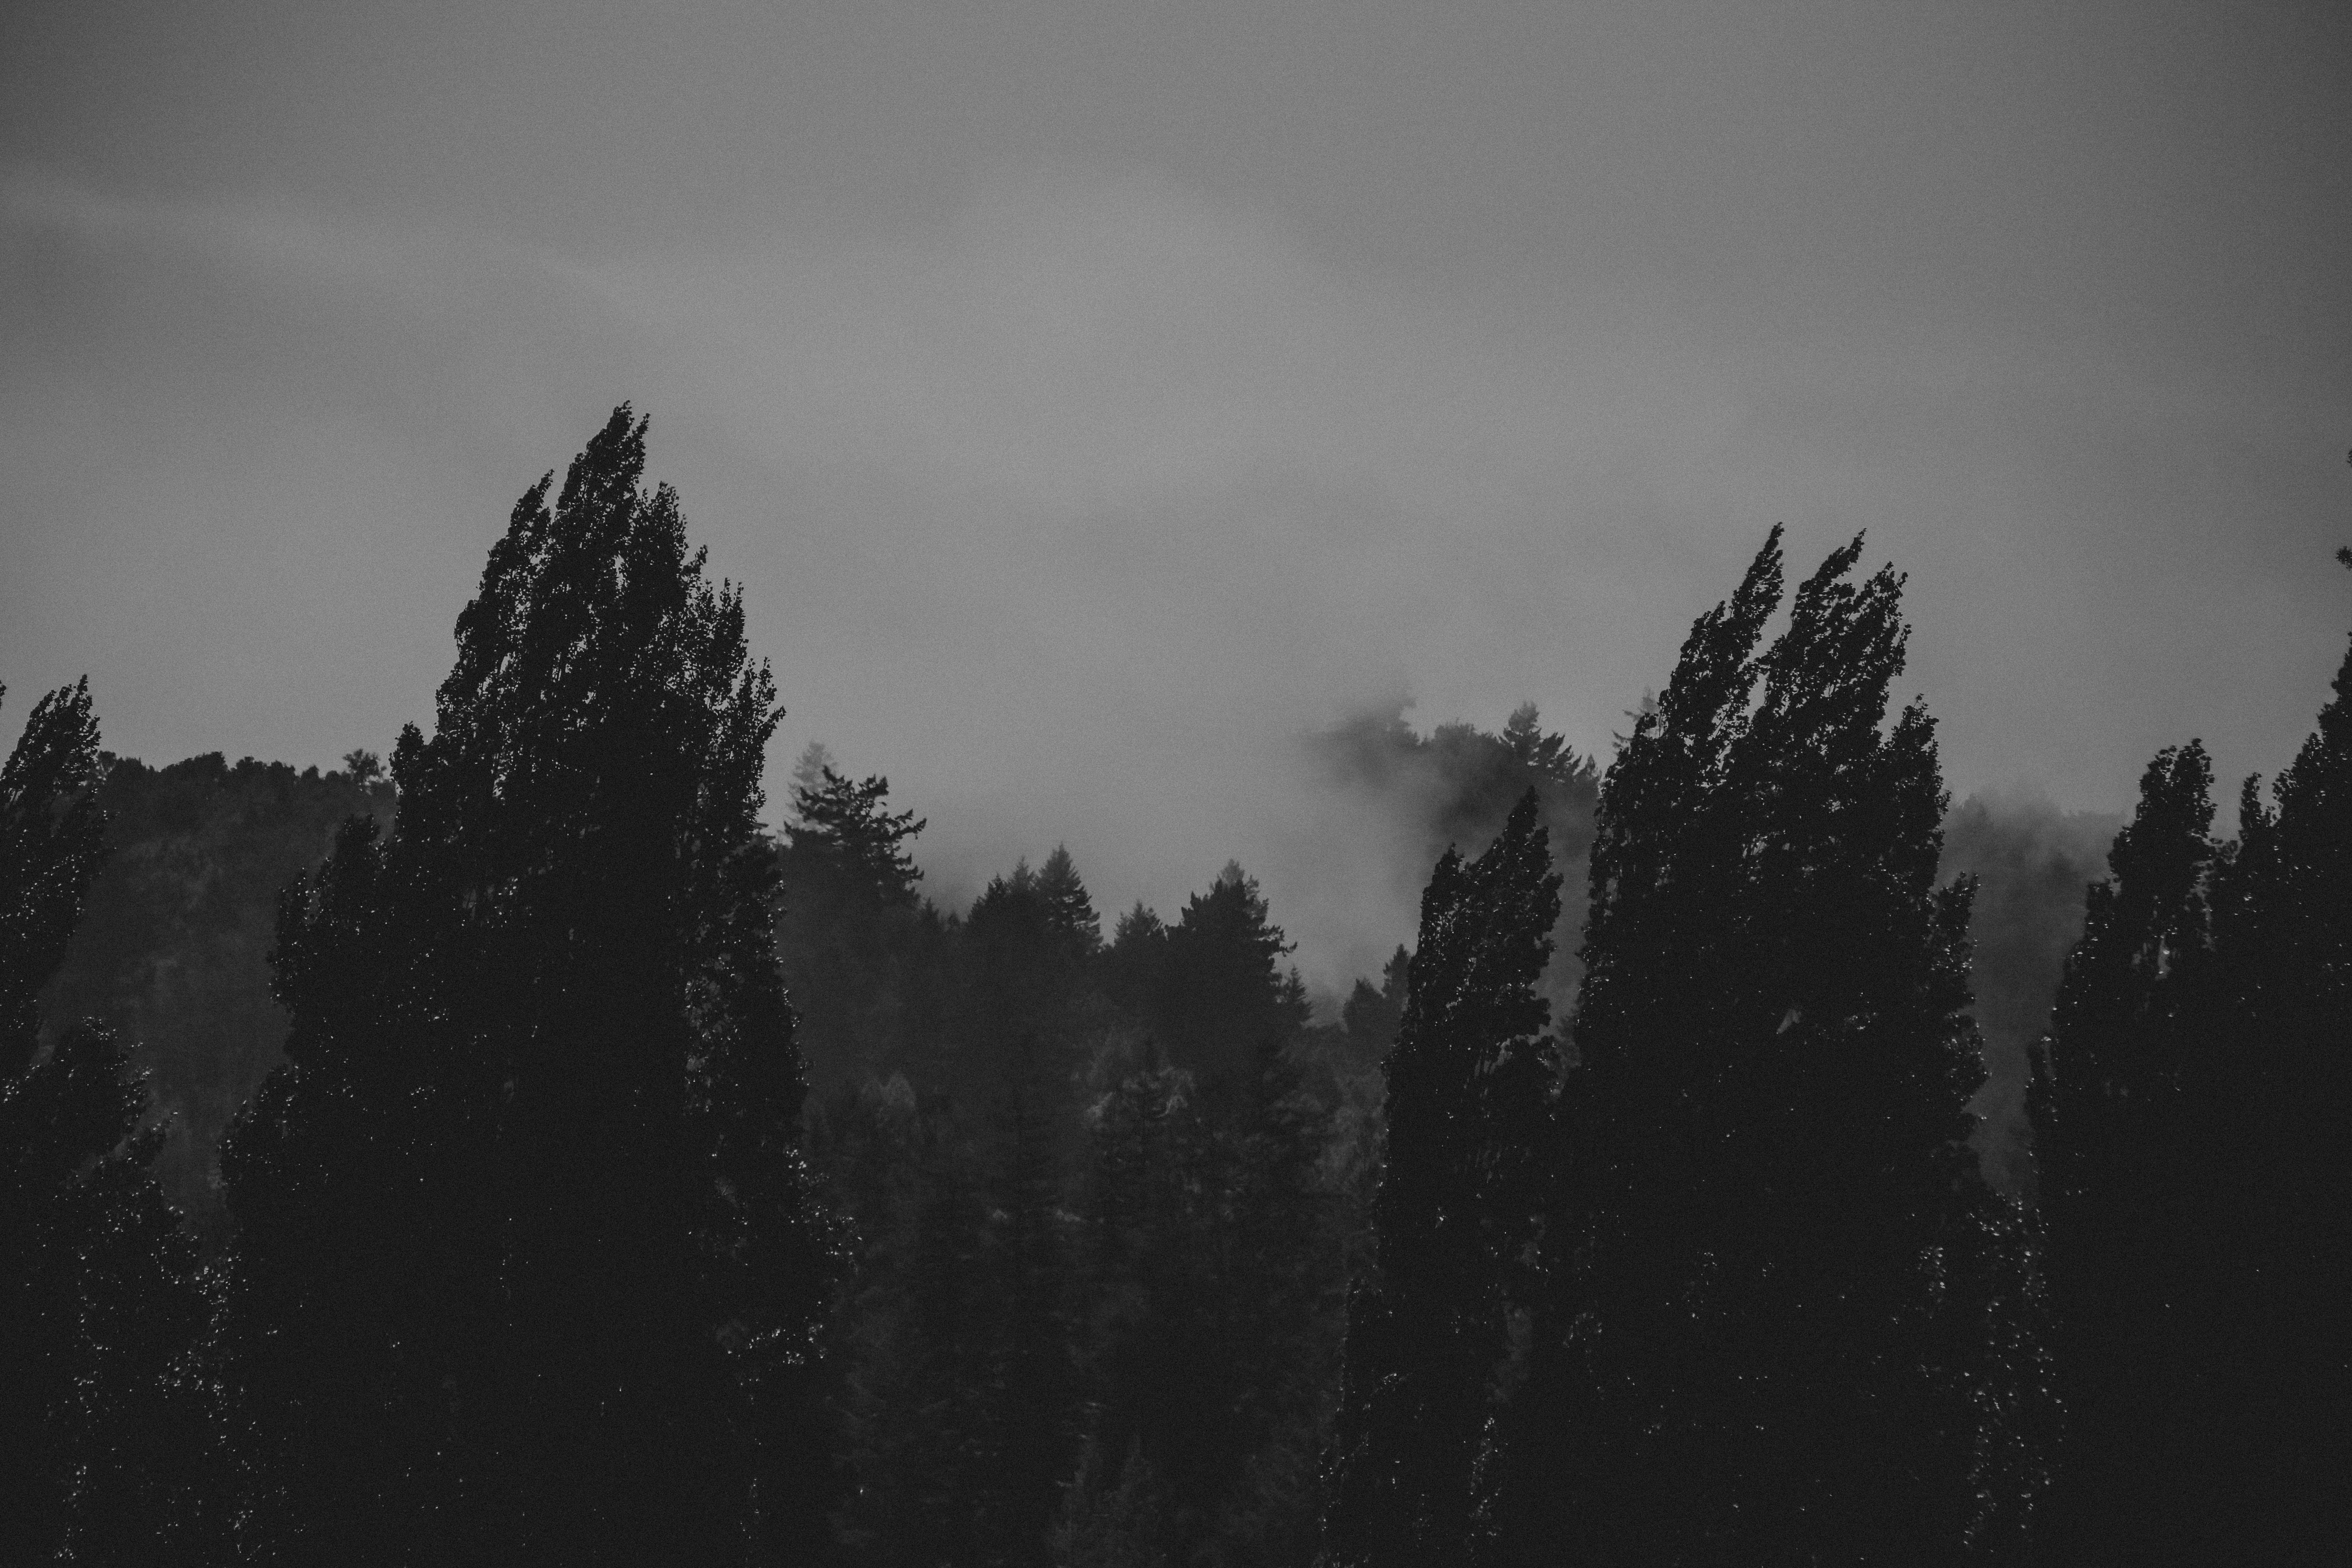
tree, nature, forest, mountain, snow, cloud, black and white, sky, mist, morning, dawn, atmosphere, dusk, weather, darkness, black, monochrome, monochrome photography, atmospheric phenomenon, woody plant, mountainous landforms